Trevor Boys

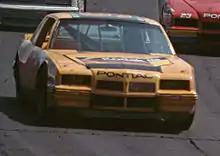
Boys racing in 1986

He raced in 102 Winston Cup races from 1982 to 1993, posting two top-ten finishes, and ran six races in the Craftsman Truck Series in 2003, his best finish in that series being a 22nd at Memphis Motorsports Park.